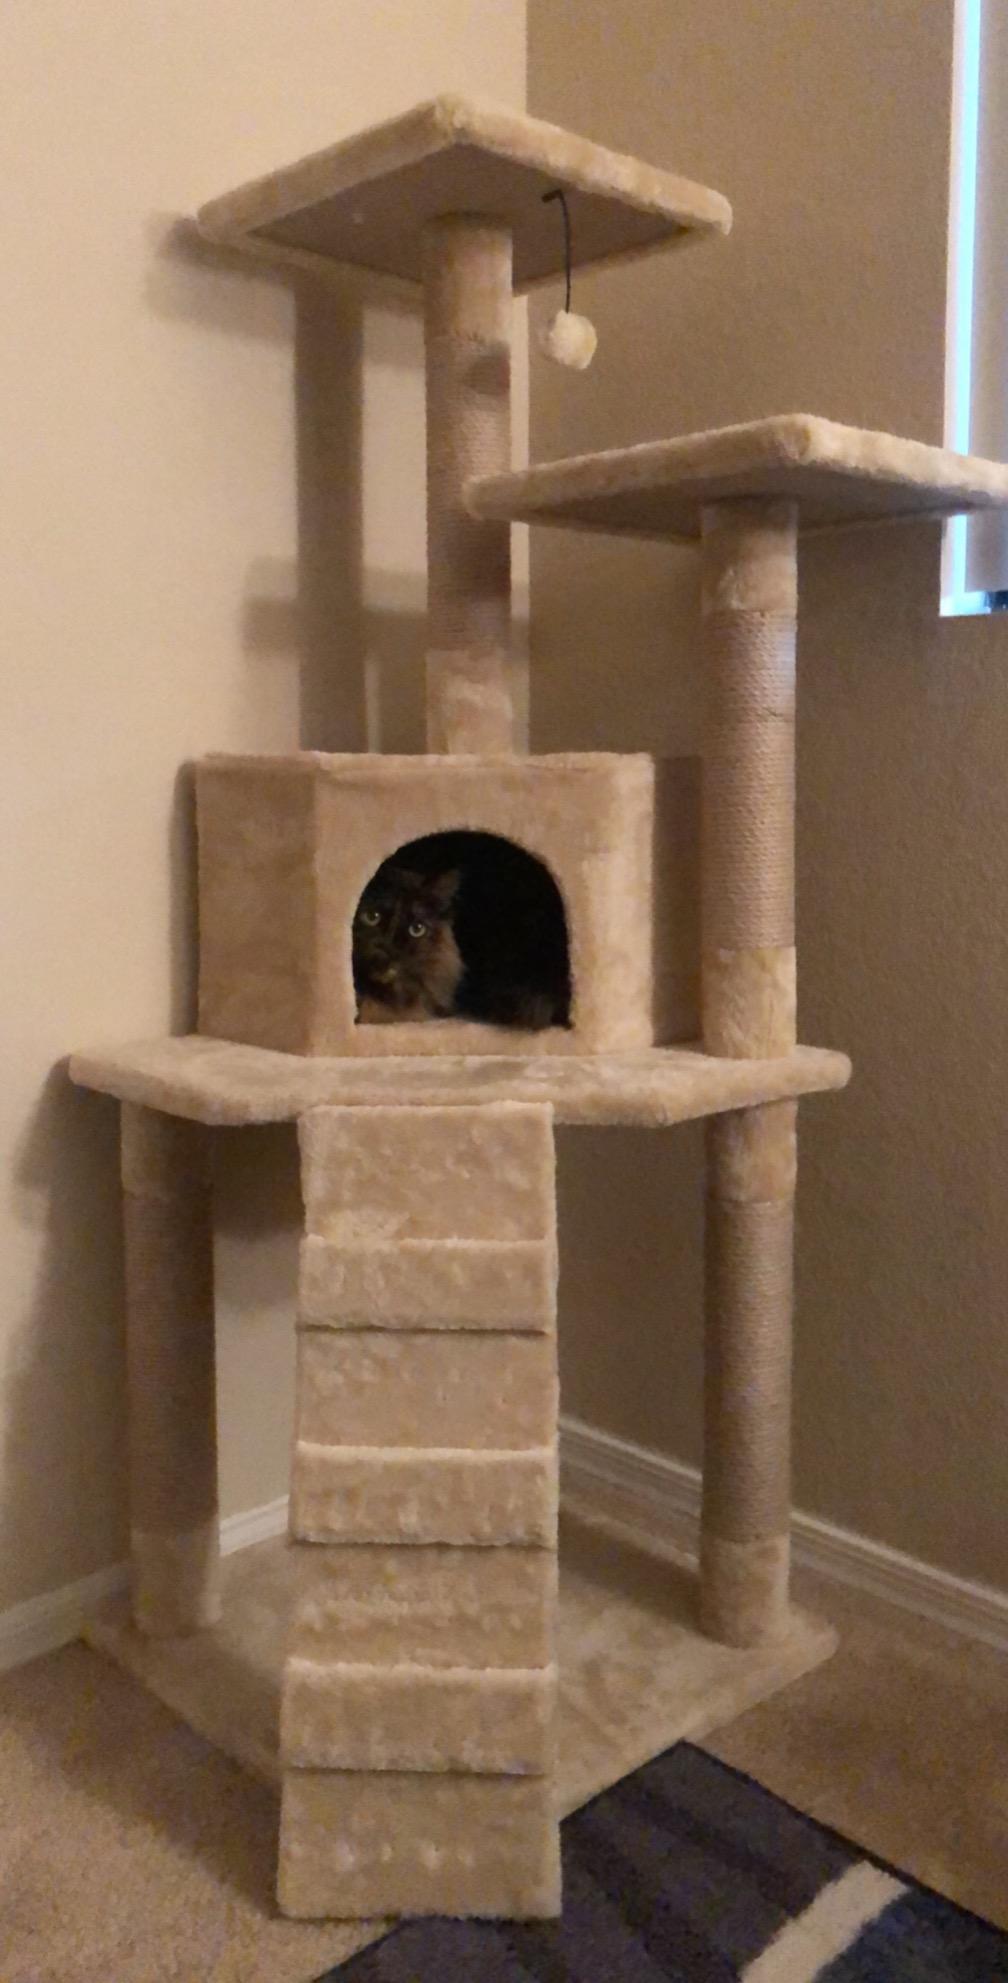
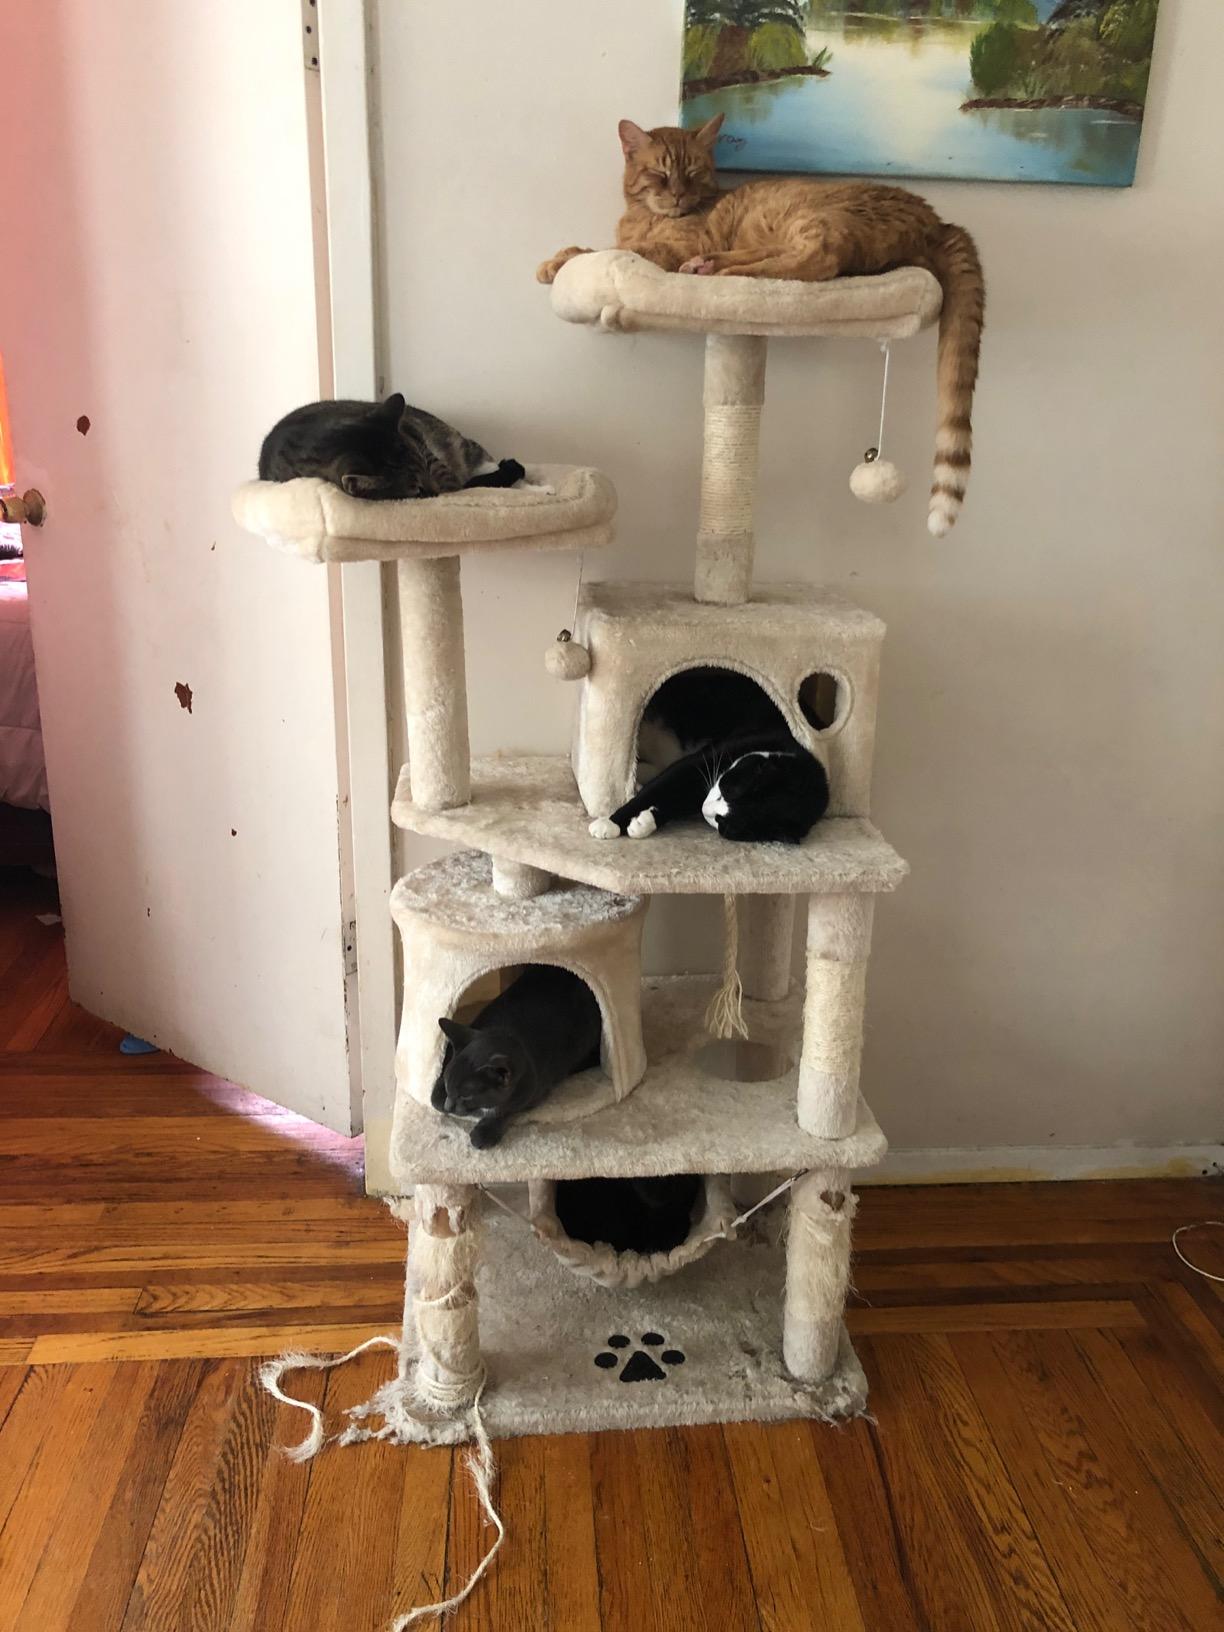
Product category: items_cat tree
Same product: no